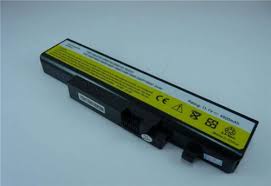
Waste category: battery